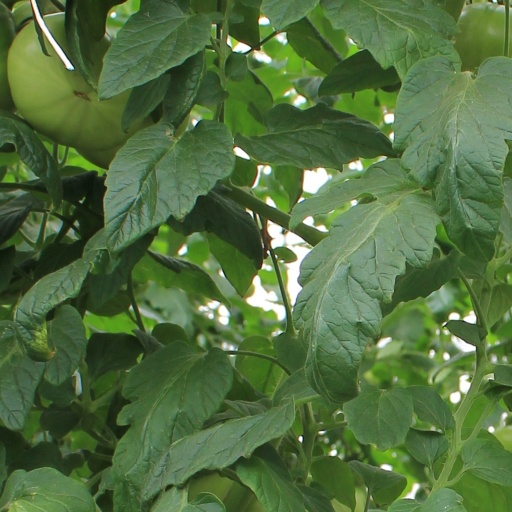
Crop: tomato